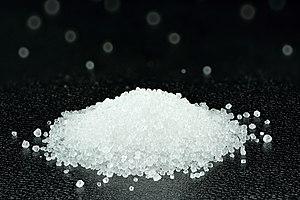
Le fructose est un ose du groupe des cétoses, que l'on trouve en abondance dans les fruits et le miel. C'est un hexose qui présente la même formule brute, décrite par Augustin-Pierre Dubrunfaut en 1847, que ses isomères, en particulier le glucose : C₆H₁₂O₆.